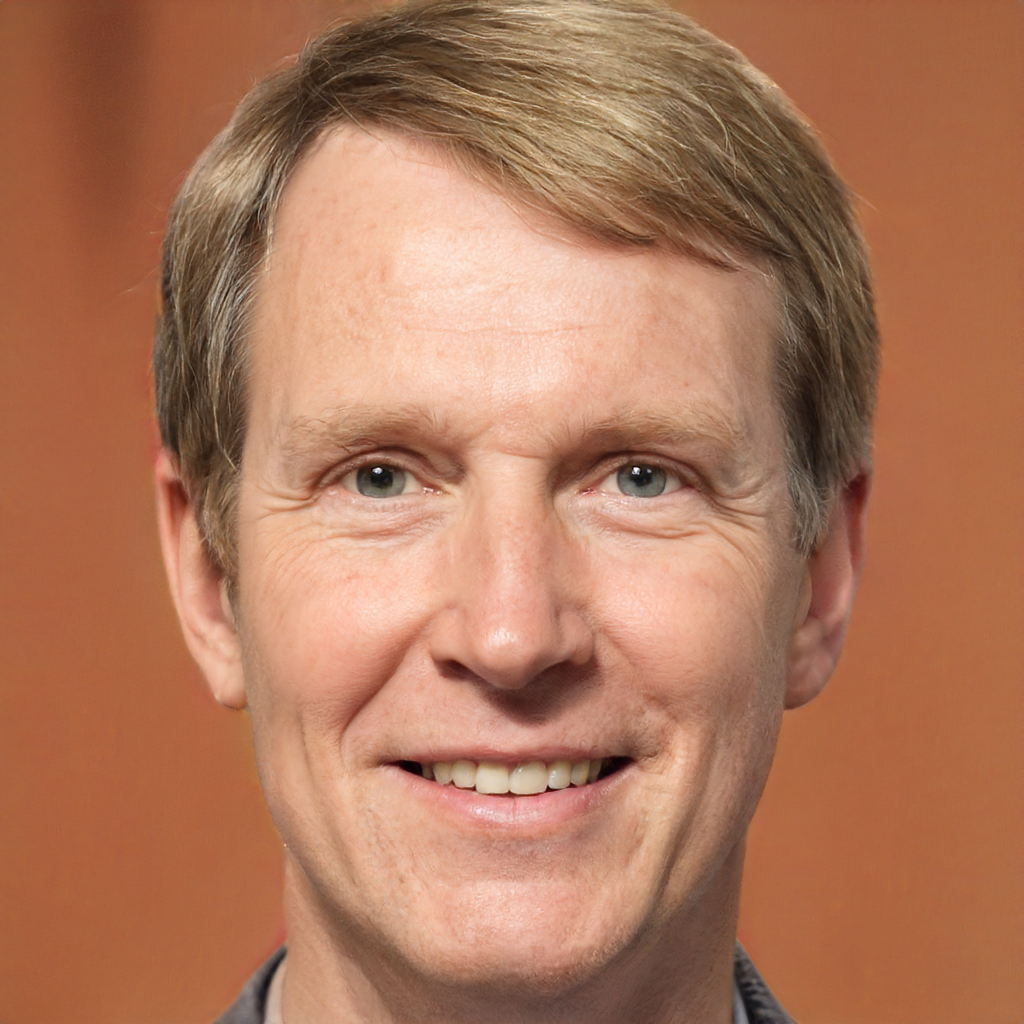
Label: No Watermark